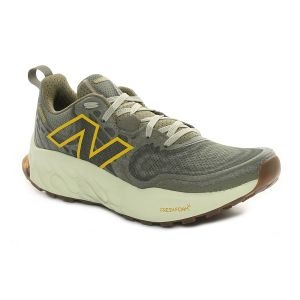
New Balance Scarpa da Trail Running Uomo  Fresh Foam X Hierro V8 Verde Grigio   Sconto 20%
Prezzo: 128,00 €